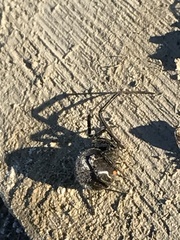
Species: Lactrodectus_hesperus